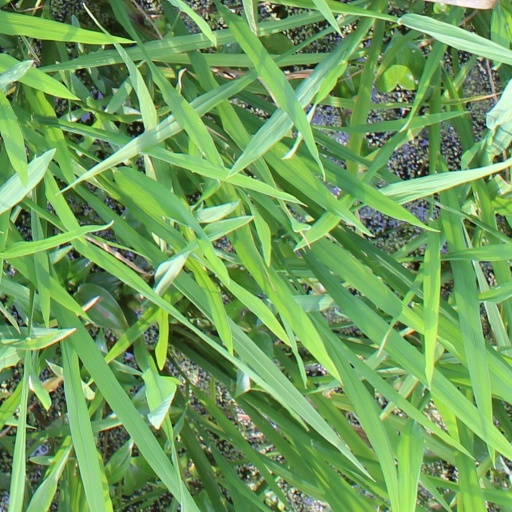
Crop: rice